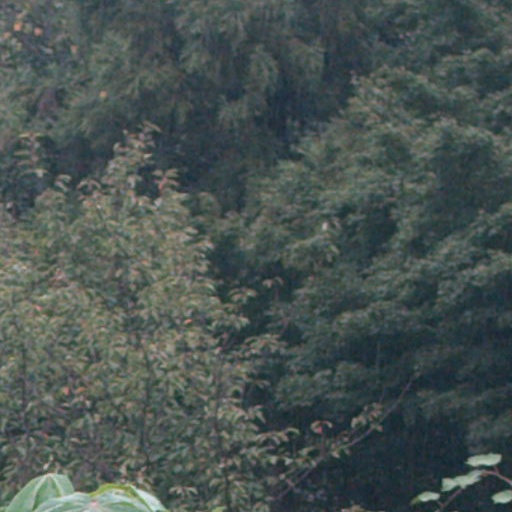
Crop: cassava